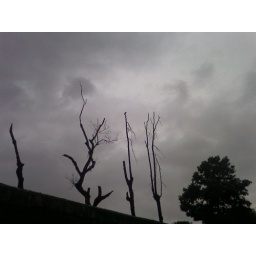
Stark silhouettes against gray skies. Surprisingly, discovered this at my office front gate